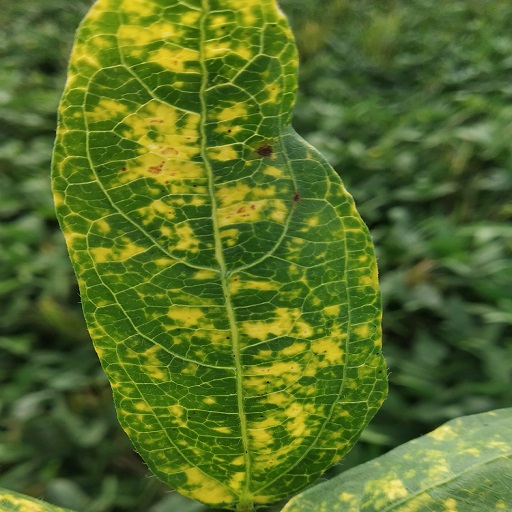
Label: Yellow Mosaic